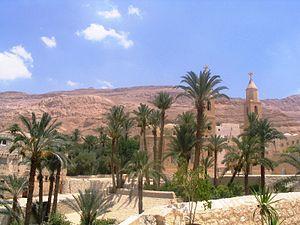
Le désert Arabique est un désert de l’Est de l’Égypte situé à l’extrémité Nord-Est du Sahara. Il est délimité par le delta du Nil au nord, le canal de Suez et la mer Rouge à l’est, la vallée du Nil à l’ouest et le désert de Nubie au sud, au-delà du lac Nasser.